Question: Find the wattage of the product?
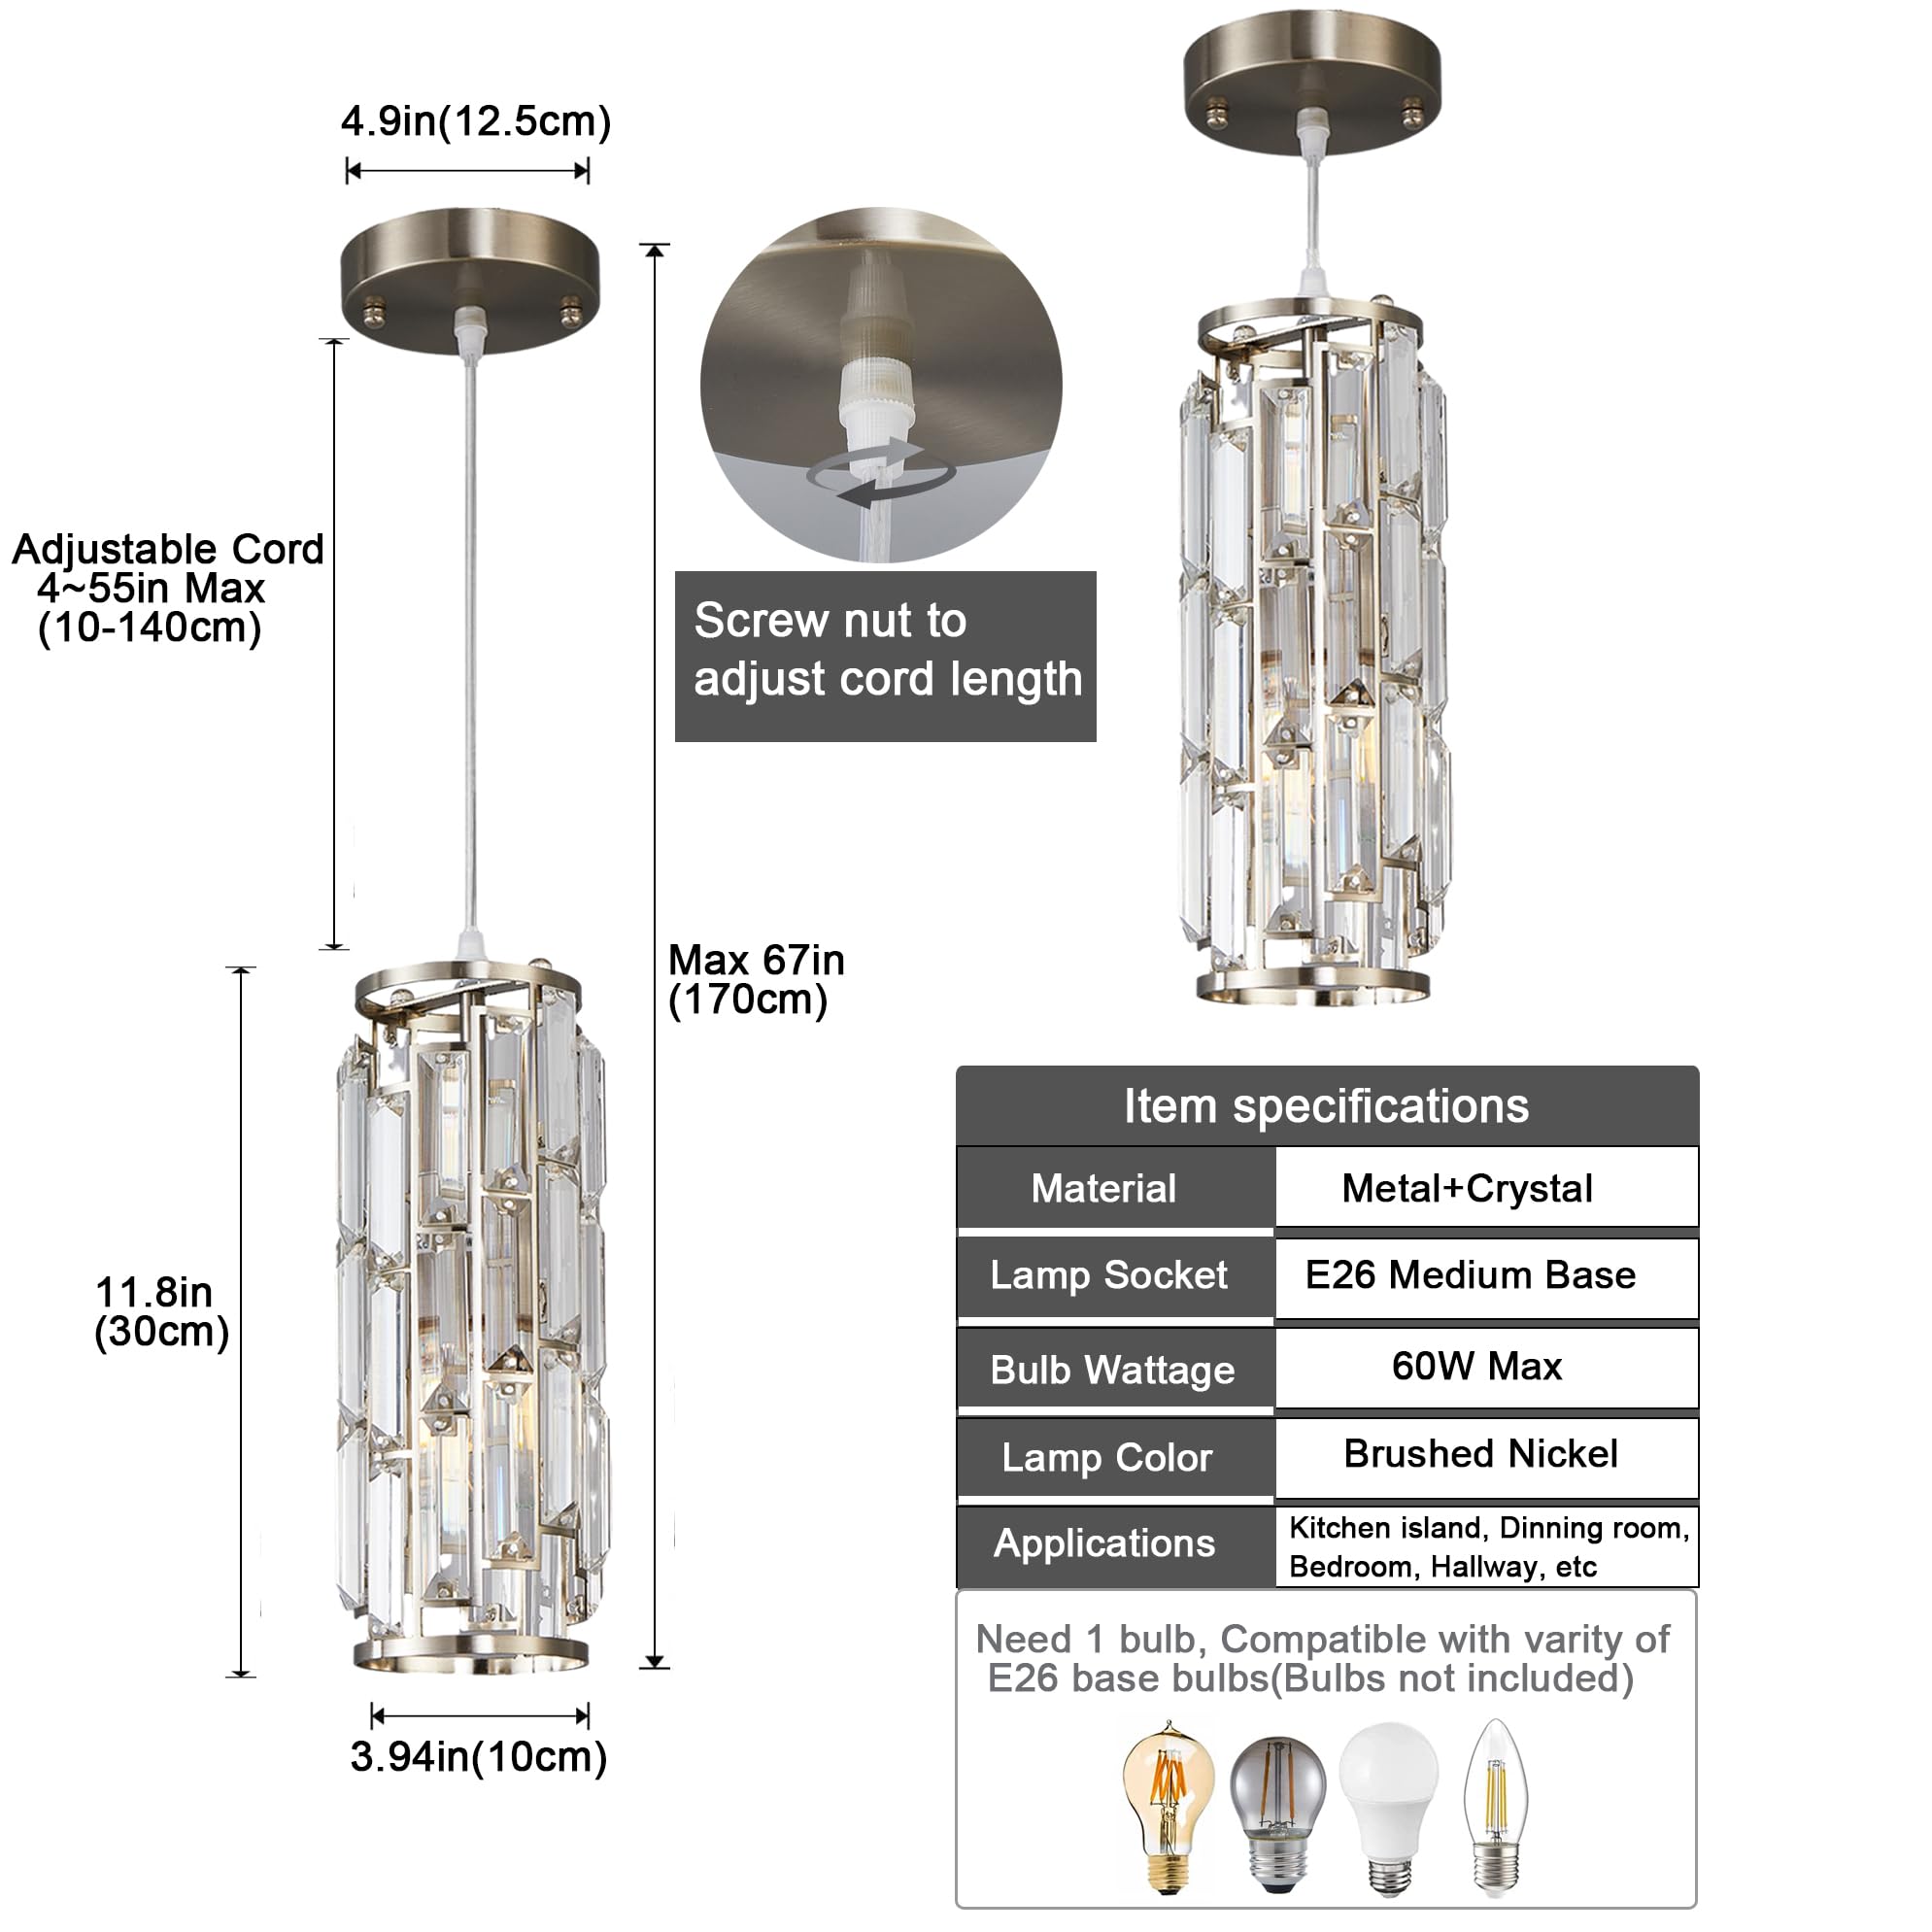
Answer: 60.0 watt